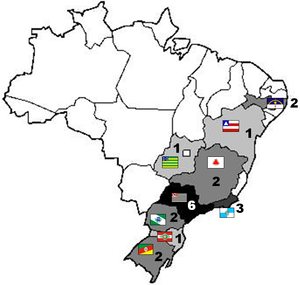
La saison 2009 du Championnat du Brésil de football est la trente-neuvième édition du championnat de première division au Brésil. Les vingt meilleurs clubs du pays disputent le championnat, joué sous forme d'une poule unique où toutes les équipes se rencontrent deux fois, à domicile et à l'extérieur. À l'issue de la saison, les quatre derniers du classement sont relégués et remplacés par les quatre meilleurs clubs de deuxième division.